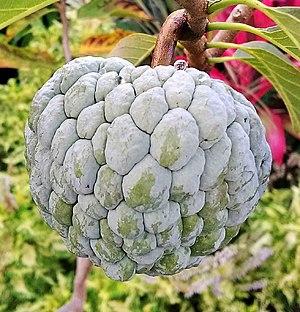
L'attier ou pommier cannelle est une espèce d'arbustes fruitiers de la famille des Annonaceae originaire d'Amérique du Sud et de l'Afrique de l'Ouest.